Rusty Saves a Life

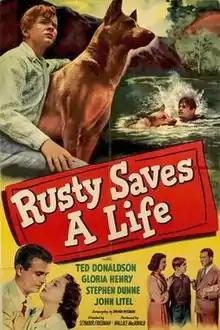

Rusty Saves a Life is a 1949 American drama film directed by Seymour Friedman and starring Ted Donaldson, Gloria Henry and Ann Doran. It was part of the Rusty series of films produced by Columbia Pictures.